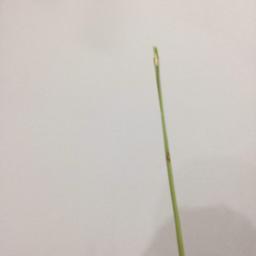
Label: Rice___Leaf_Blast